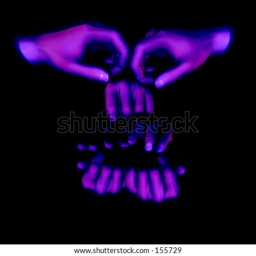
this is a computer generated image of a face created out of hands .